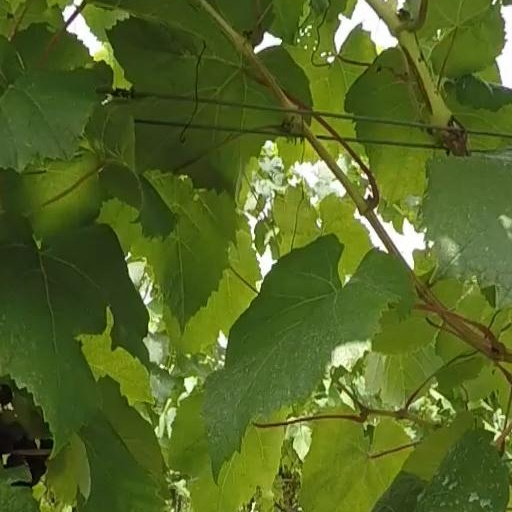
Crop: grape